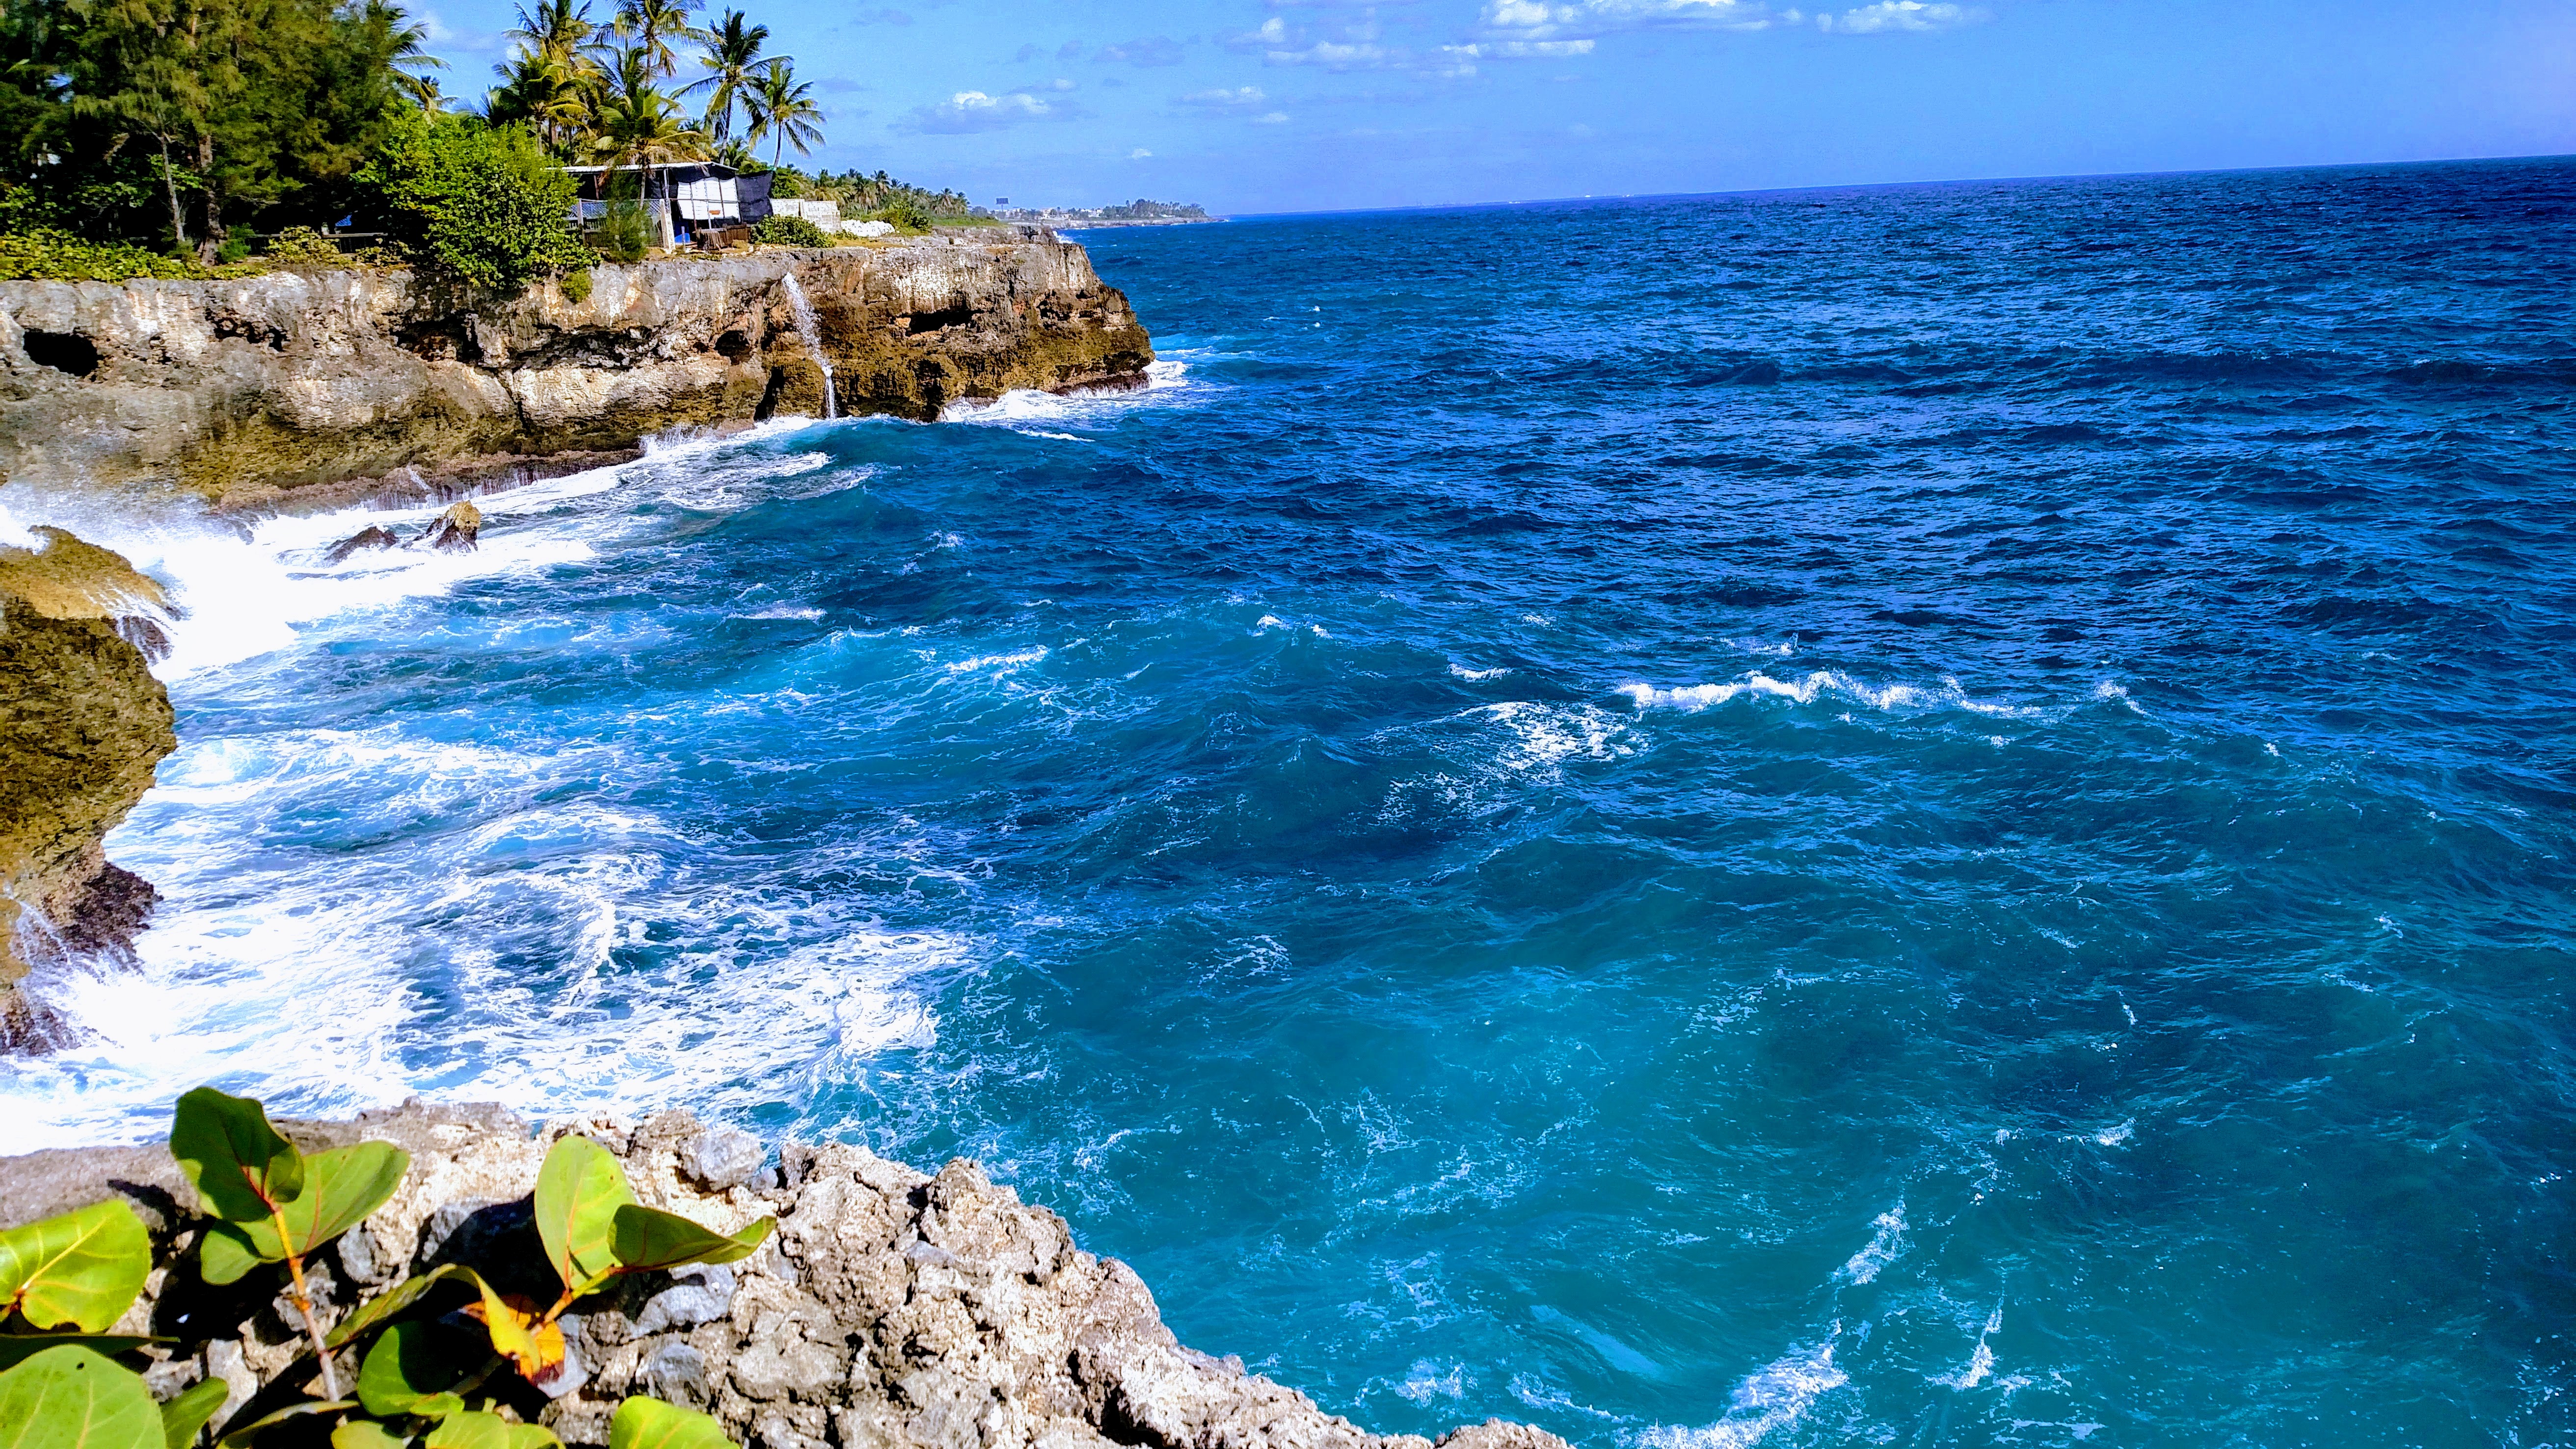
nature, body of water, coast, sea, ocean, coastal and oceanic landforms, shore, bight, blue, natural landscape, azure, sky, bay, promontory, beach, rock, cliff, turquoise, cove, cape, vacation, tropics, wave, headland, tourism, terrain, wind wave, tree, klippe, caribbean, inlet, landscape, peninsula, leisure, formation